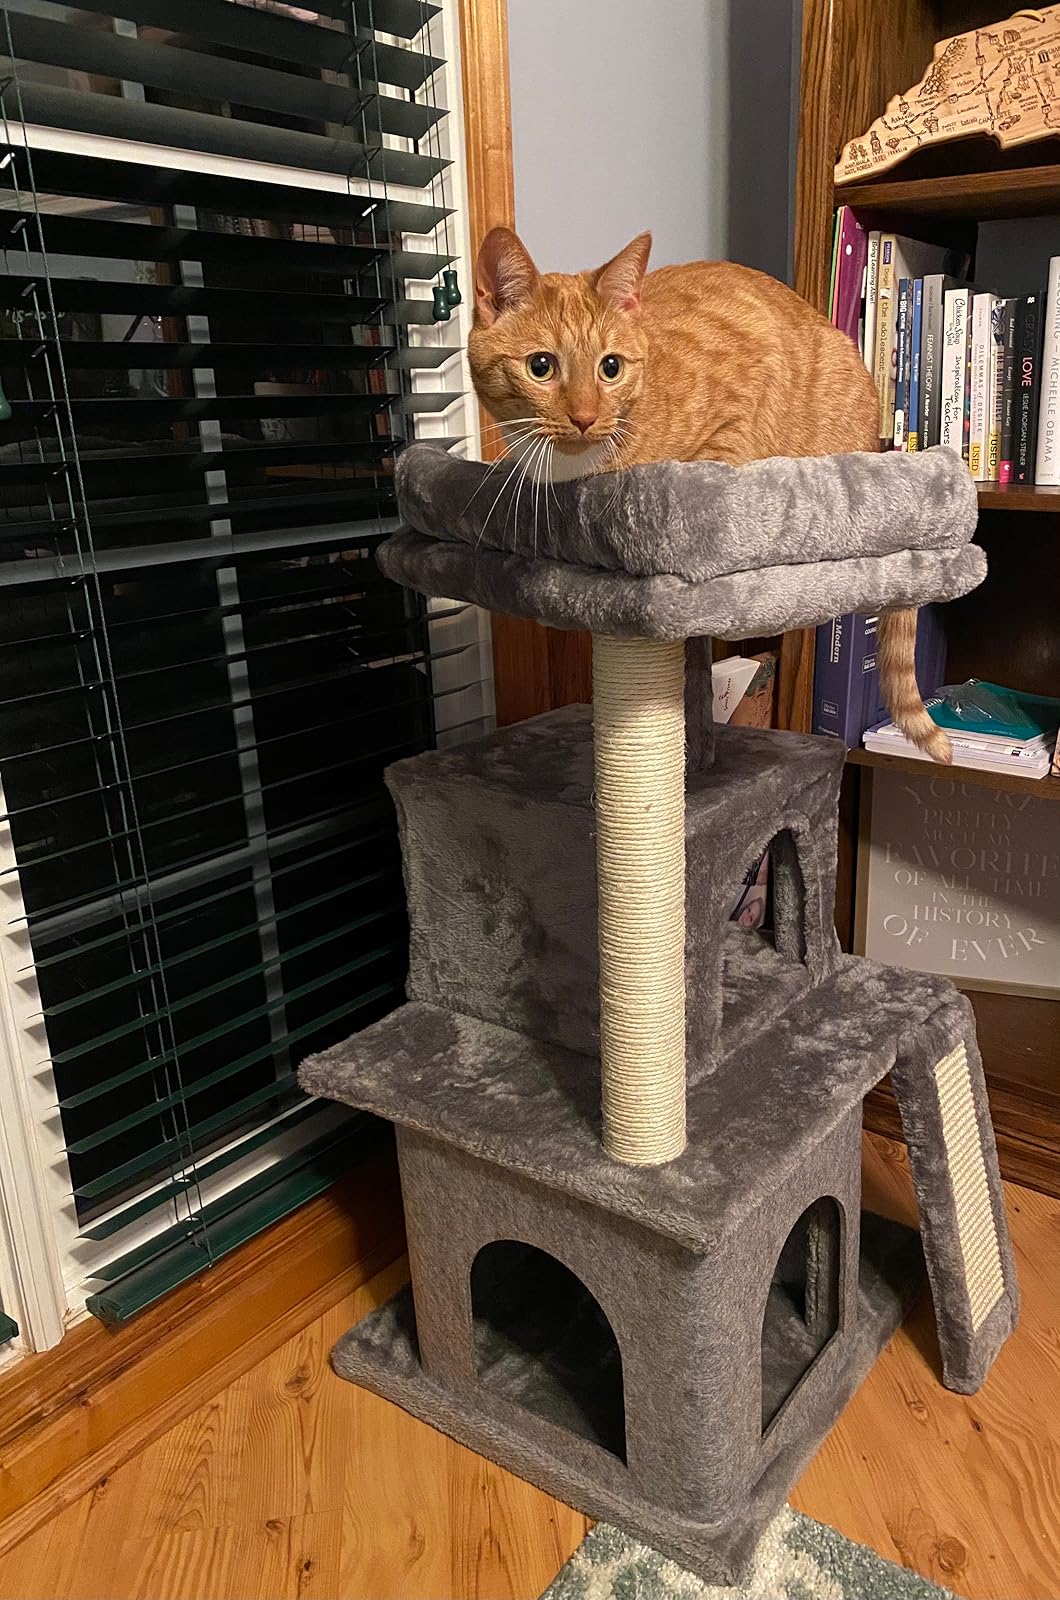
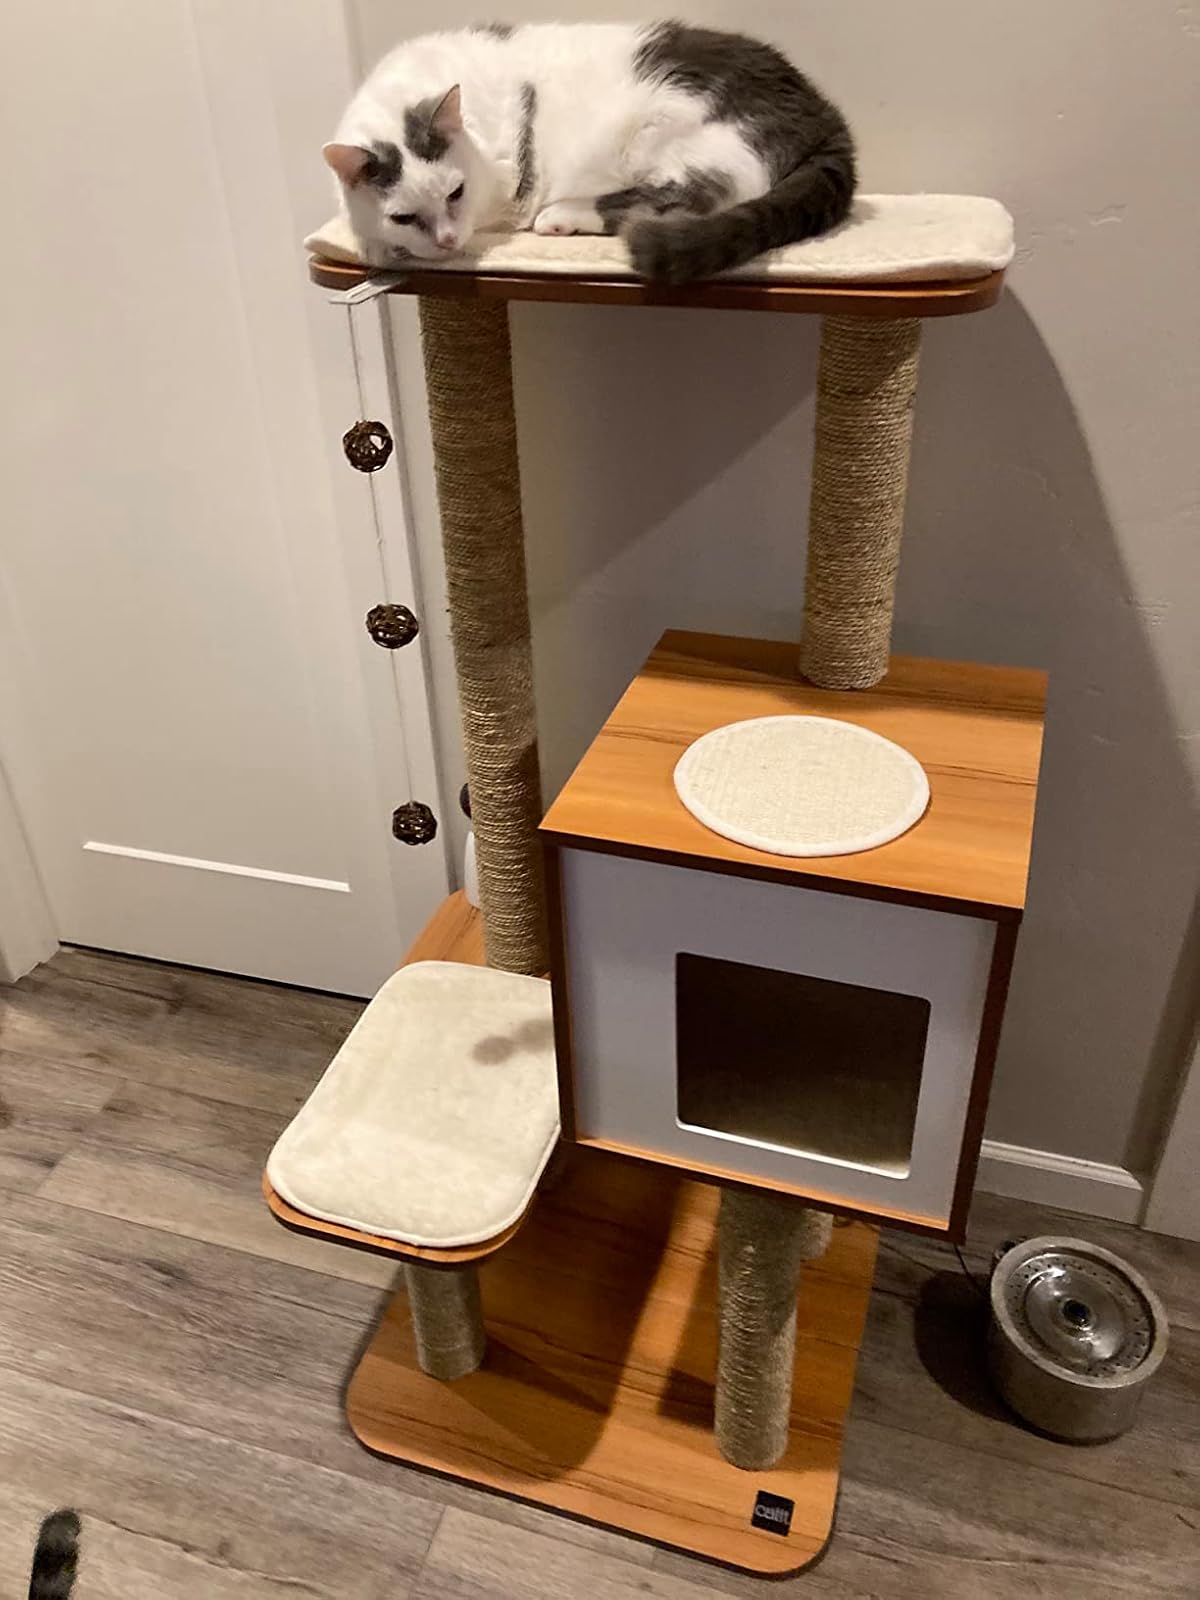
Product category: items_cat tree
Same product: no